Mars to Stay

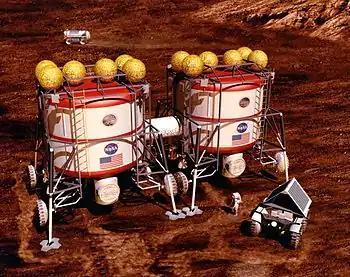
Artist's conception of a Mars Habitat 1993 by John Frassanito and Associates for NASA

"Should the United States space program send a mission to Mars, those astronauts should be prepared to stay there," said Lunar astronaut Buzz Aldrin during an interview on "Mars to Stay" initiative. The time and expense required to send astronauts to Mars, argues Aldrin, "warrants more than a brief sojourn, so those who are on board should think of themselves as pioneers. Like the Pilgrims who came to the New World or the families who headed to the Wild West, they should not plan on coming back home." The Moon is a shorter trip of two or three days, but according to Mars advocates it offers virtually no potential for independent settlements. Studies have found that Mars, on the other hand, has vast reserves of frozen water, all of the basic elements, and more closely mimics both gravitational (roughly of Earth's while the moon is ) and illumination conditions on Earth. "It is easier to subsist, to provide the support needed for people there than on the Moon." In an interview with reporters, Aldrin said Mars offers greater potential than Earth's satellite as a place for habitation: